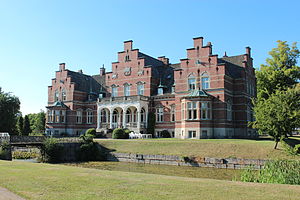
Fuglsang (Toreby Sogn) / Kulturelt centrum
Bagsiden af Fuglsang slot.
Bagsiden af Fuglsang slot
Fuglsang er en avlsgård under Corselitze. Gården ligger i Toreby Sogn, Musse Herred, Guldborgsund Kommune. Hovedbygningen er opført i 1868-1869 ved J.G. Zinn.